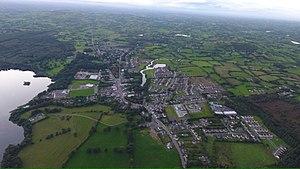
Virginia est une ville dans le comté de Cavan, en Irlande.